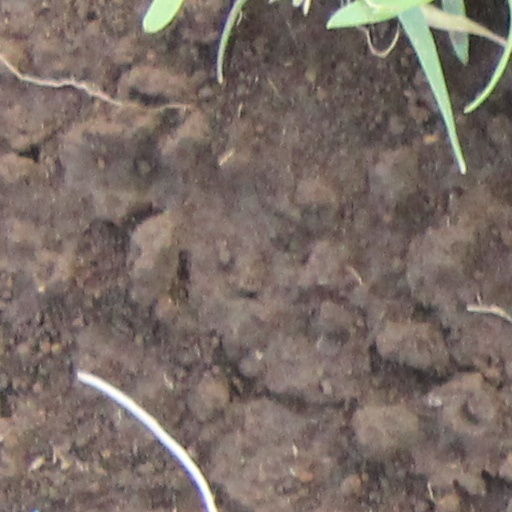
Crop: wheat